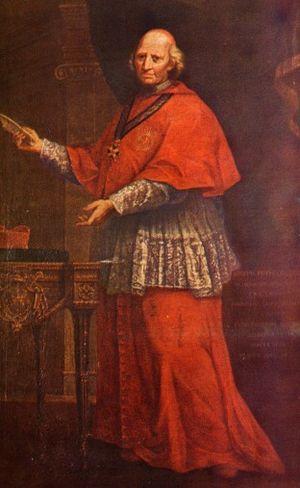
Giuseppe Pozzobonelli, né le 11 août 1696 à Milan, alors capitale du duché de Milan et mort dans la même ville le 27 avril 1783, est un cardinal italien du XVIIIᵉ siècle.